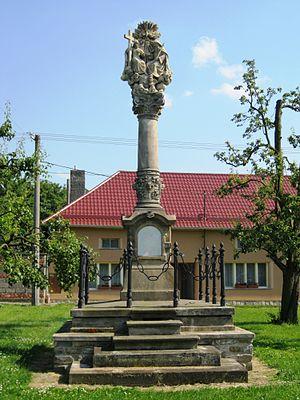
Tovéř est une commune du district et de la région d'Olomouc, en République tchèque. Sa population s'élevait à 603 habitants en 2018.